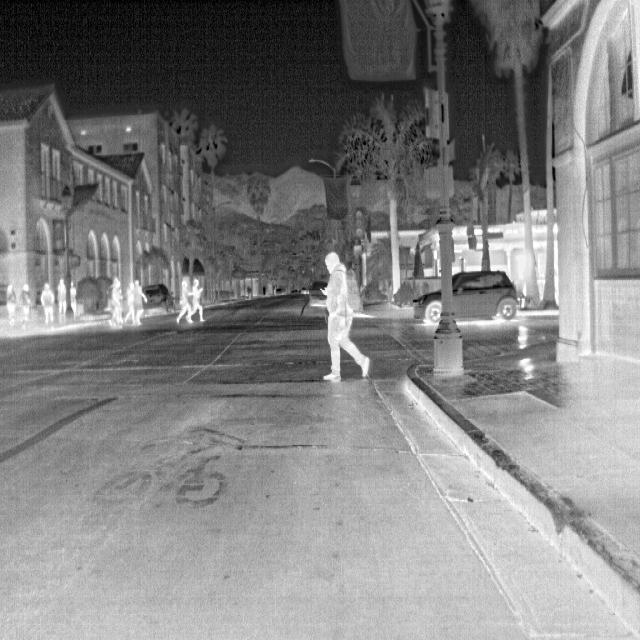
Detected objects:
label: person
label: person
label: person
label: person
label: person
label: person
label: person
label: person
label: person
label: person
label: person